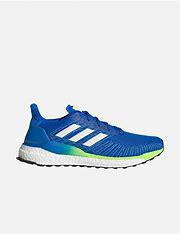
Brand: Adidas
Model: Solarboost 19